Saint-Simon – Clastres Air Base

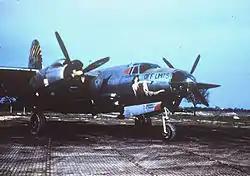
The nose art of a B-26 Marauder (FW-T, serial number 43-34119) nicknamed "Off Limits" of the 387th Bomb Group at Saint-Simon - Clastres Air Base (ALG A-71)

Saint-Simon – Clastres Air Base is an abandoned military airfield, which is located approximately northwest of Clastres and east of Saint-Simon, both communes in the Aisne department of the Picardy ("Picardie") region in France. It is approximately north-northeast of Paris.